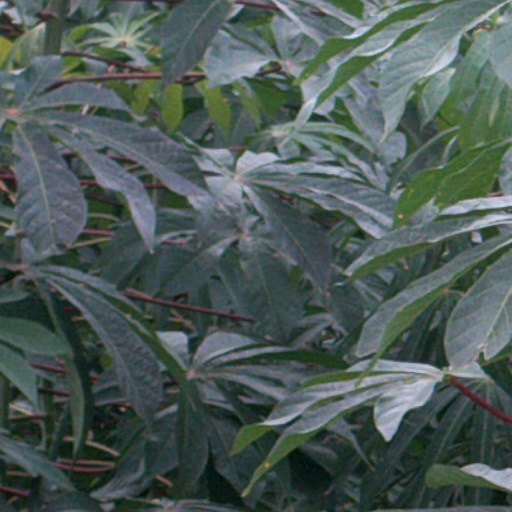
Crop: cassava